Veeno

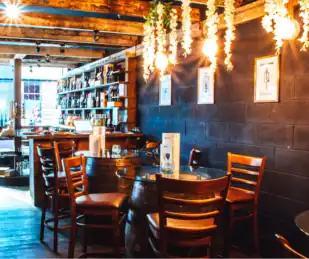
Veeno Bar

Veeno is opening in Durham in September 2025 and is looking to expand across the U.K. and internationally.